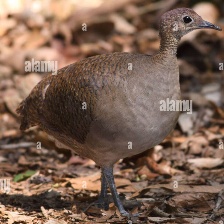
Species: GREAT TINAMOU
Scientific name: TINAMUS MAJOR